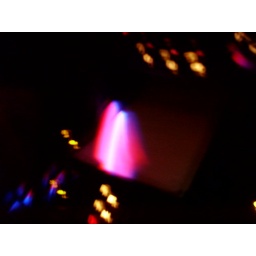
police car lights reflect in the mirror and down to the paper on the console